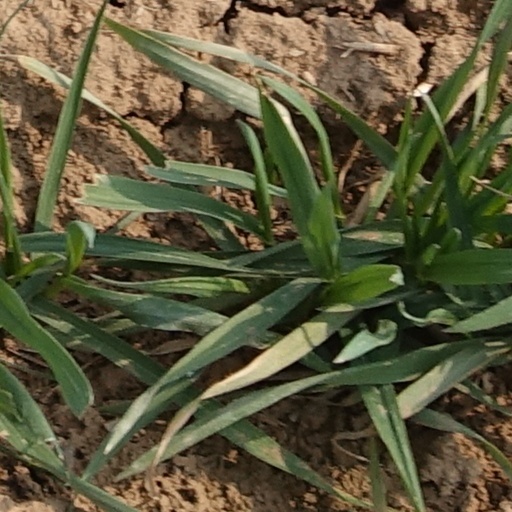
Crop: wheat